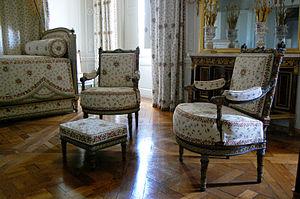
Georges Jacob (Français, 1730-1814): Mobilier aux épis (1787), avec deux des fauteuils à la reine et un tabouret repose-pied d'époque. Le lit dit de Marie-Antoinette perceptible au fond est une reconstitution d'après Jacob. Chambre de Marie-Antoinette, Petit Trianon, Versailles, France.
Le château du Petit Trianon est un bâtiment situé dans le domaine du Petit Trianon, au sein du parc de Versailles, dans le département français des Yvelines, en région Île-de-France.